Esa Piironen

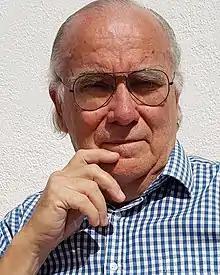

Esa Erkki Piironen (born 25 October 1943 in Turku) is a Finnish architect. He studied architecture at Helsinki University of Technology, qualifying as an architect in 1970. He studied architecture and urban design in North Carolina State University in Raleigh, North Carolina, and was awarded the Master of Architecture in 1972. He was working as a teaching assistant at Helsinki University of Technology 1972–81, and was awarded Licentiate in Technology in 1978. Visiting professor at Guangdong University of Technology School of Art and Design starting from 2012.